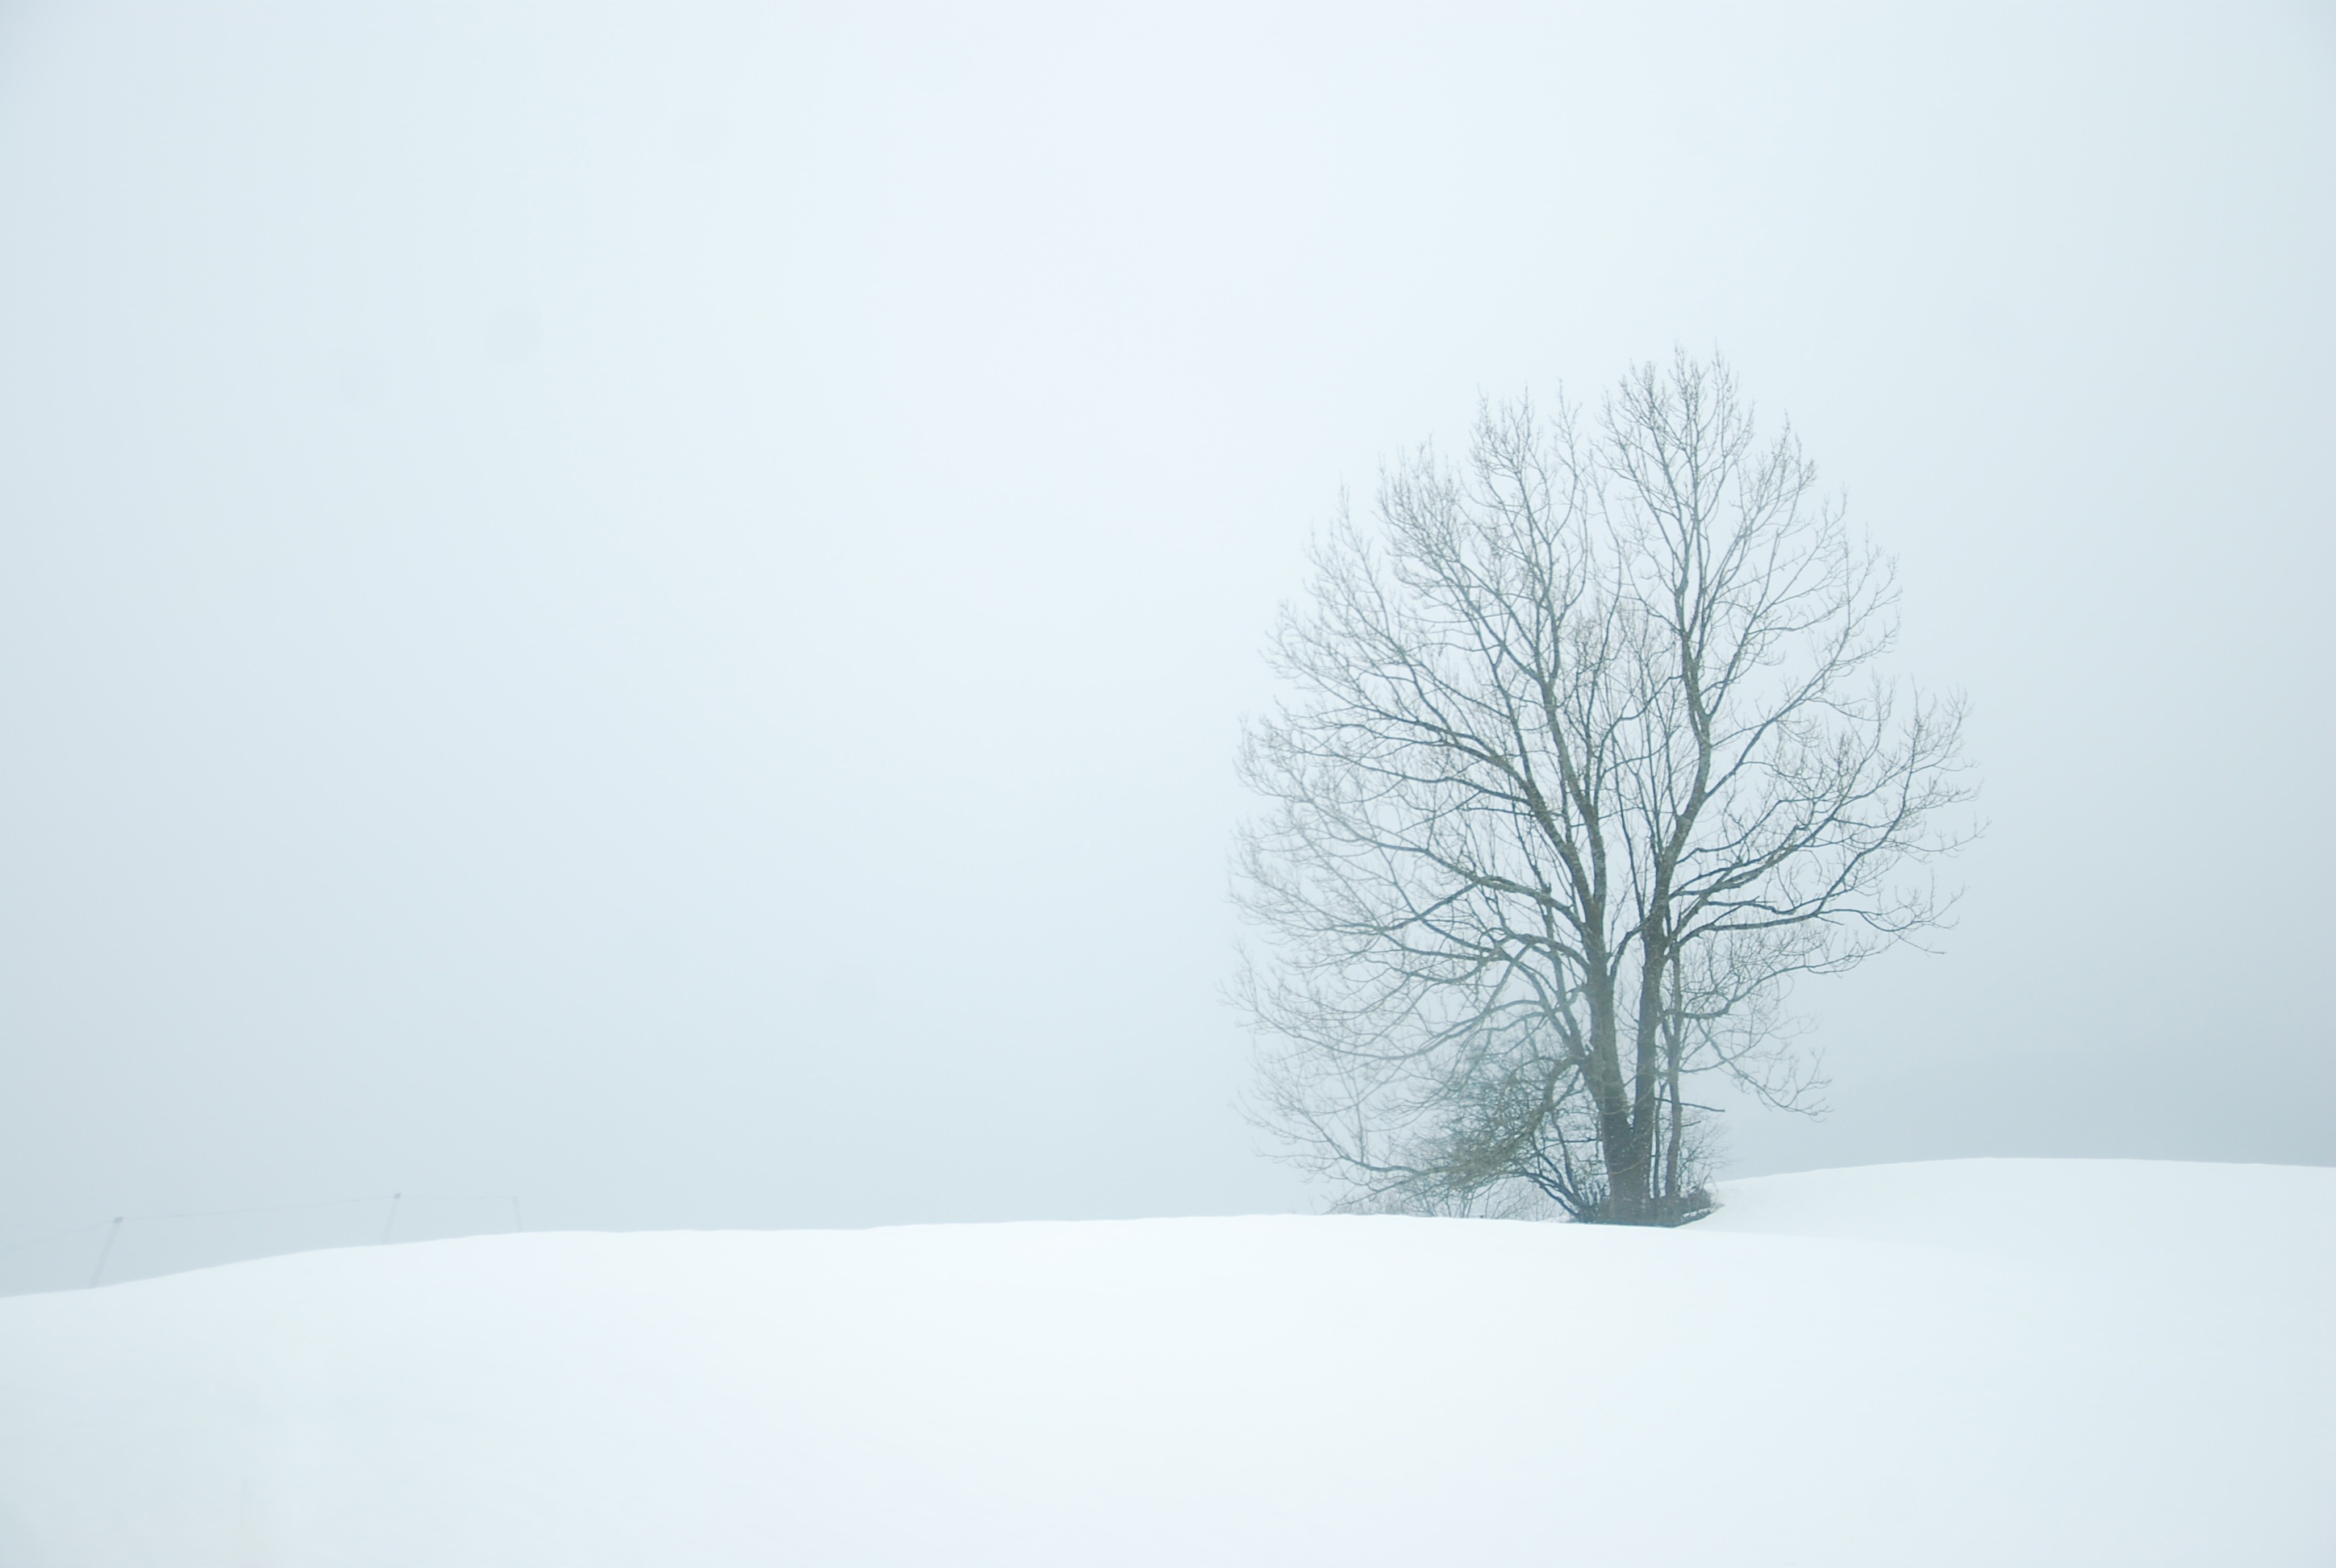
tree, branch, snow, winter, black and white, fog, white, morning, frost, weather, monochrome, season, blizzard, freezing, monochrome photography, atmospheric phenomenon, winter storm